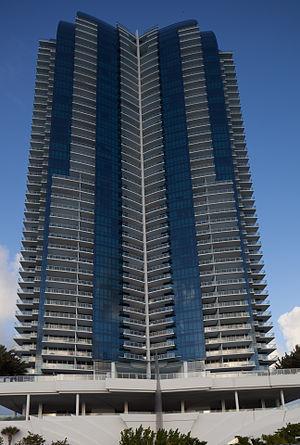
Jade Ocean est un gratte-ciel résidentiel de 165 mètres de hauteur construit à Sunny Isles Beach dans l'agglomération de Miami en Floride aux États-Unis de 2006 à 2009.
Cet article recense une liste des plus hauts immeubles de l'agglomération de Miami.